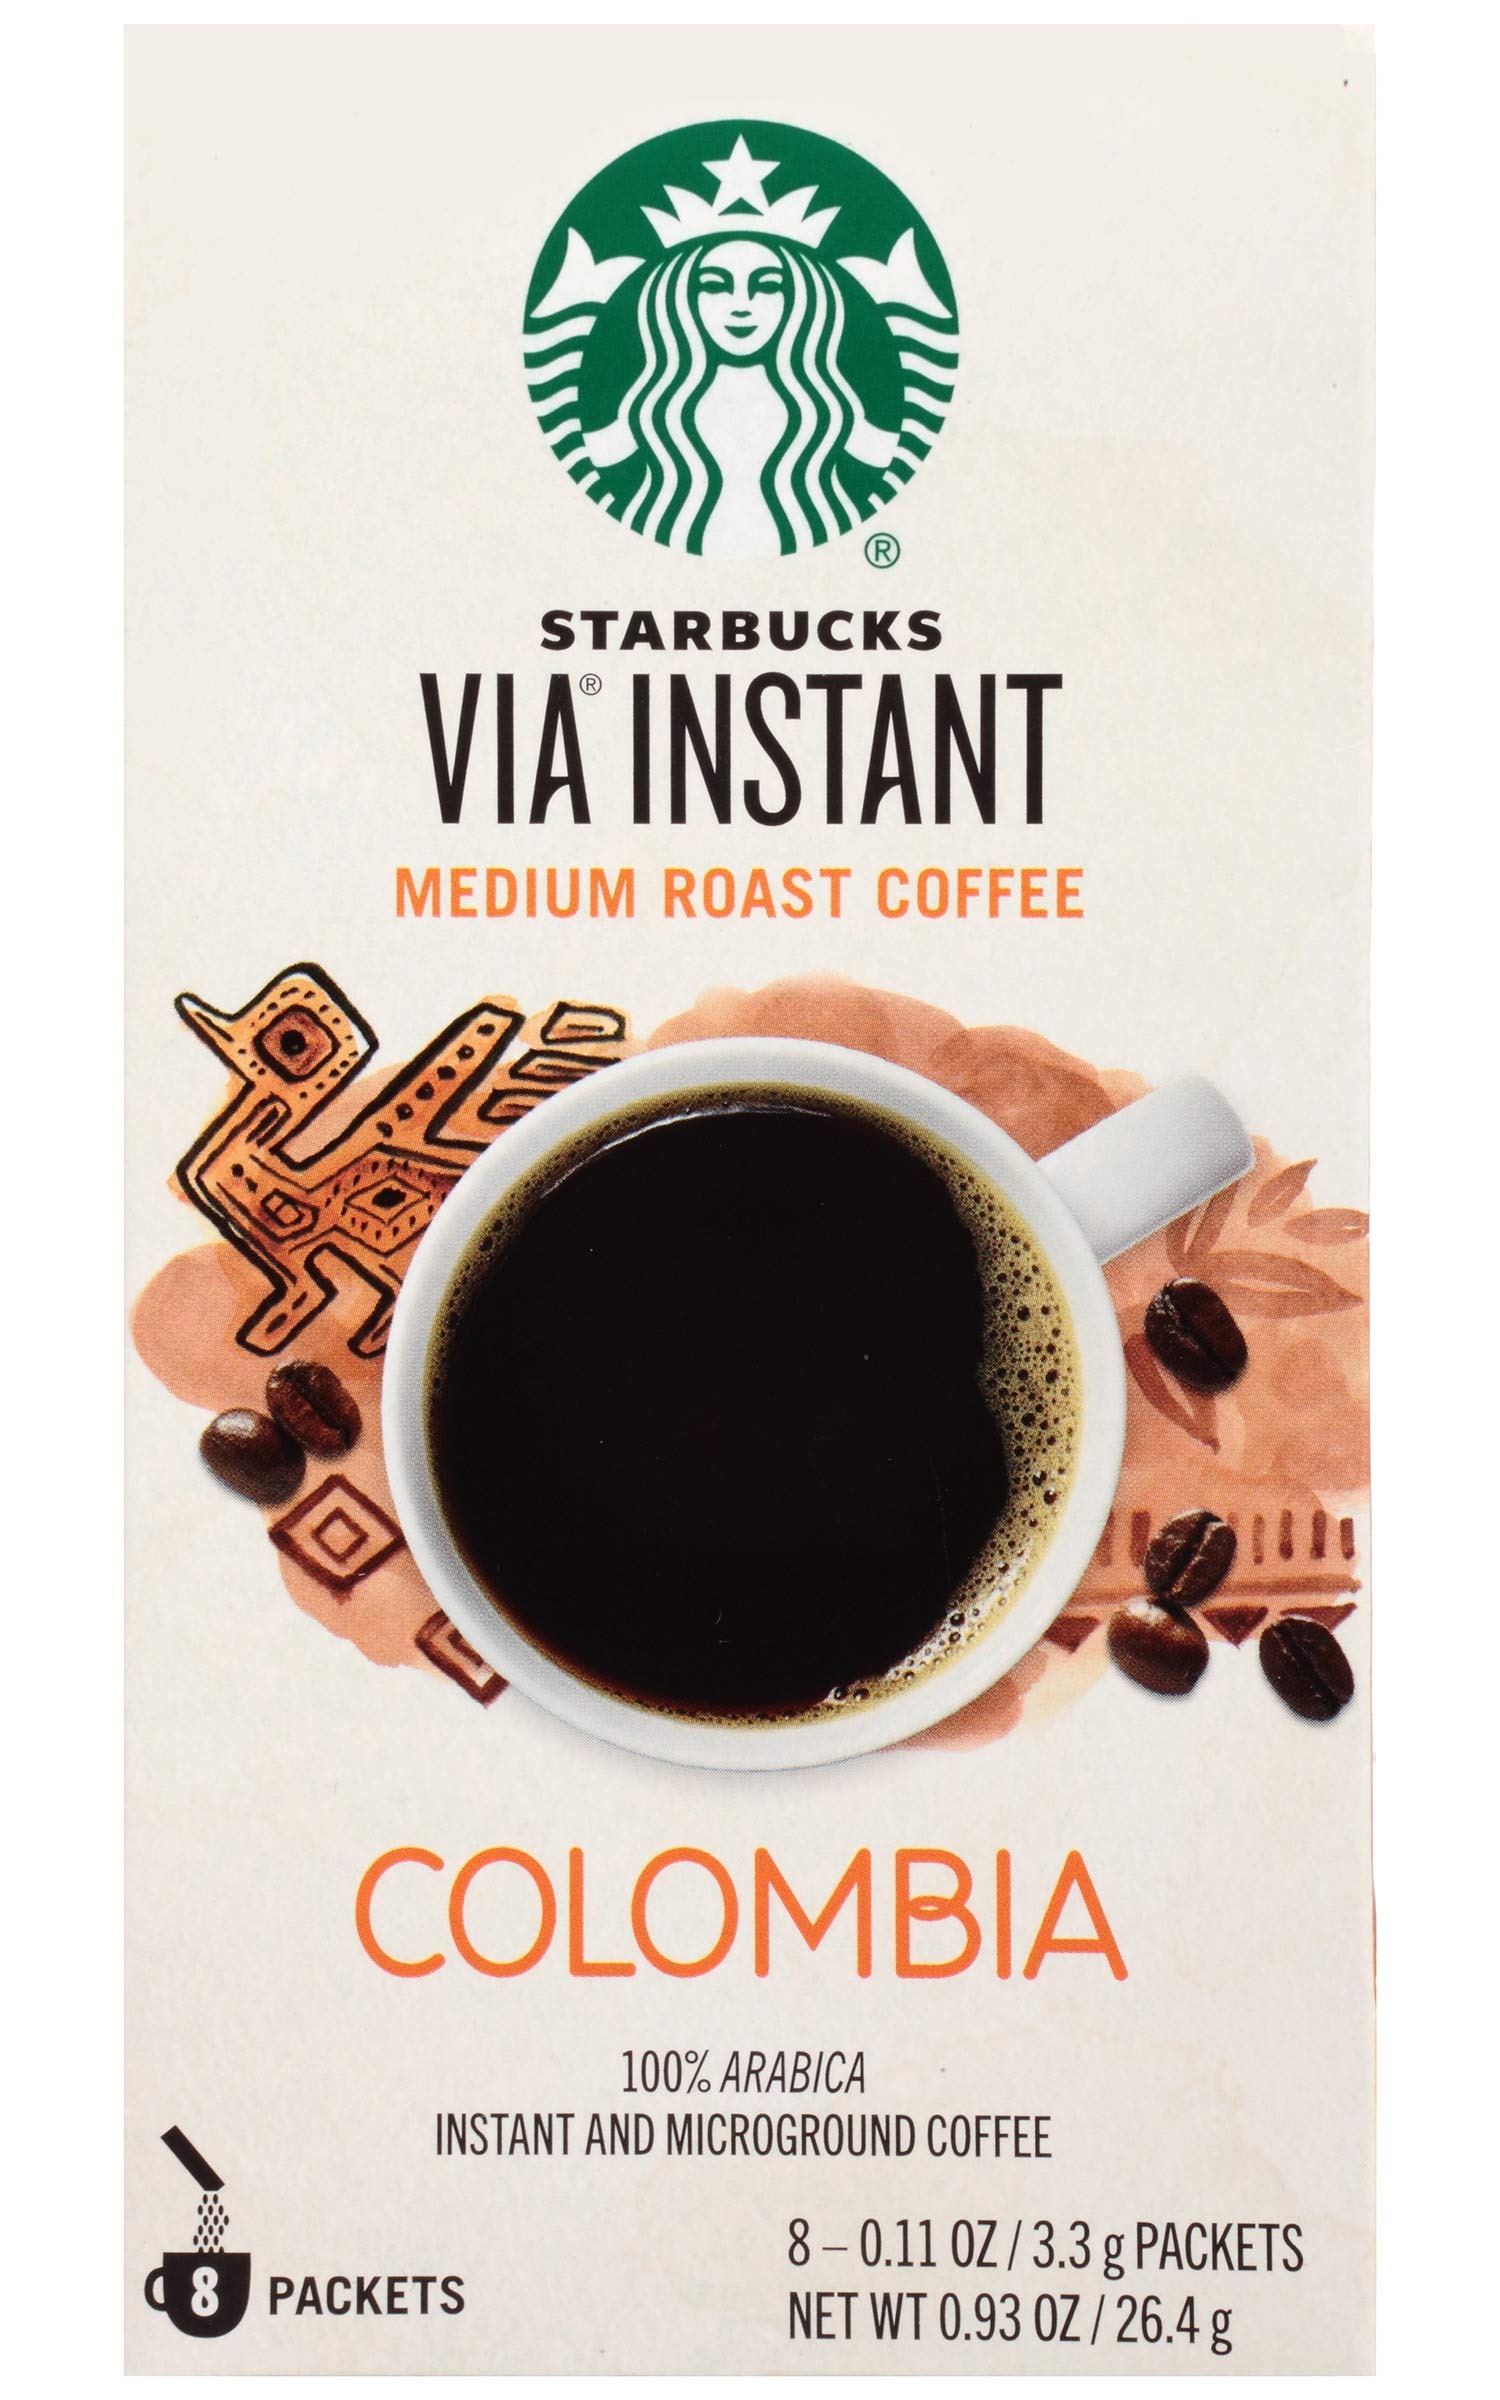
Item Name: Starbucks VIA Colombia Coffee, 8ct (Pack of 6)
Bullet Point: Ready Brew Colombia Coffee, 3.3 grams, 8/BX
Product Description: VIA Ready Brew Colombia Coffee delivers a medium-bodied, well-balanced cup of instant coffee that you can enjoy anywhere. Simply open the single-serve packet, mix with hot water, let coffee brew for 10 seconds and stir. Proprietary, all-natural process microgrinds the coffee in a way that preserves all of the essential oils and flavor. 100 percent Colombian Arabica coffee offers a rich, smooth taste, with that signature walnut-like taste found in great Colombian coffees.
Value: 5.58
Unit: Ounce

Price: 26.435